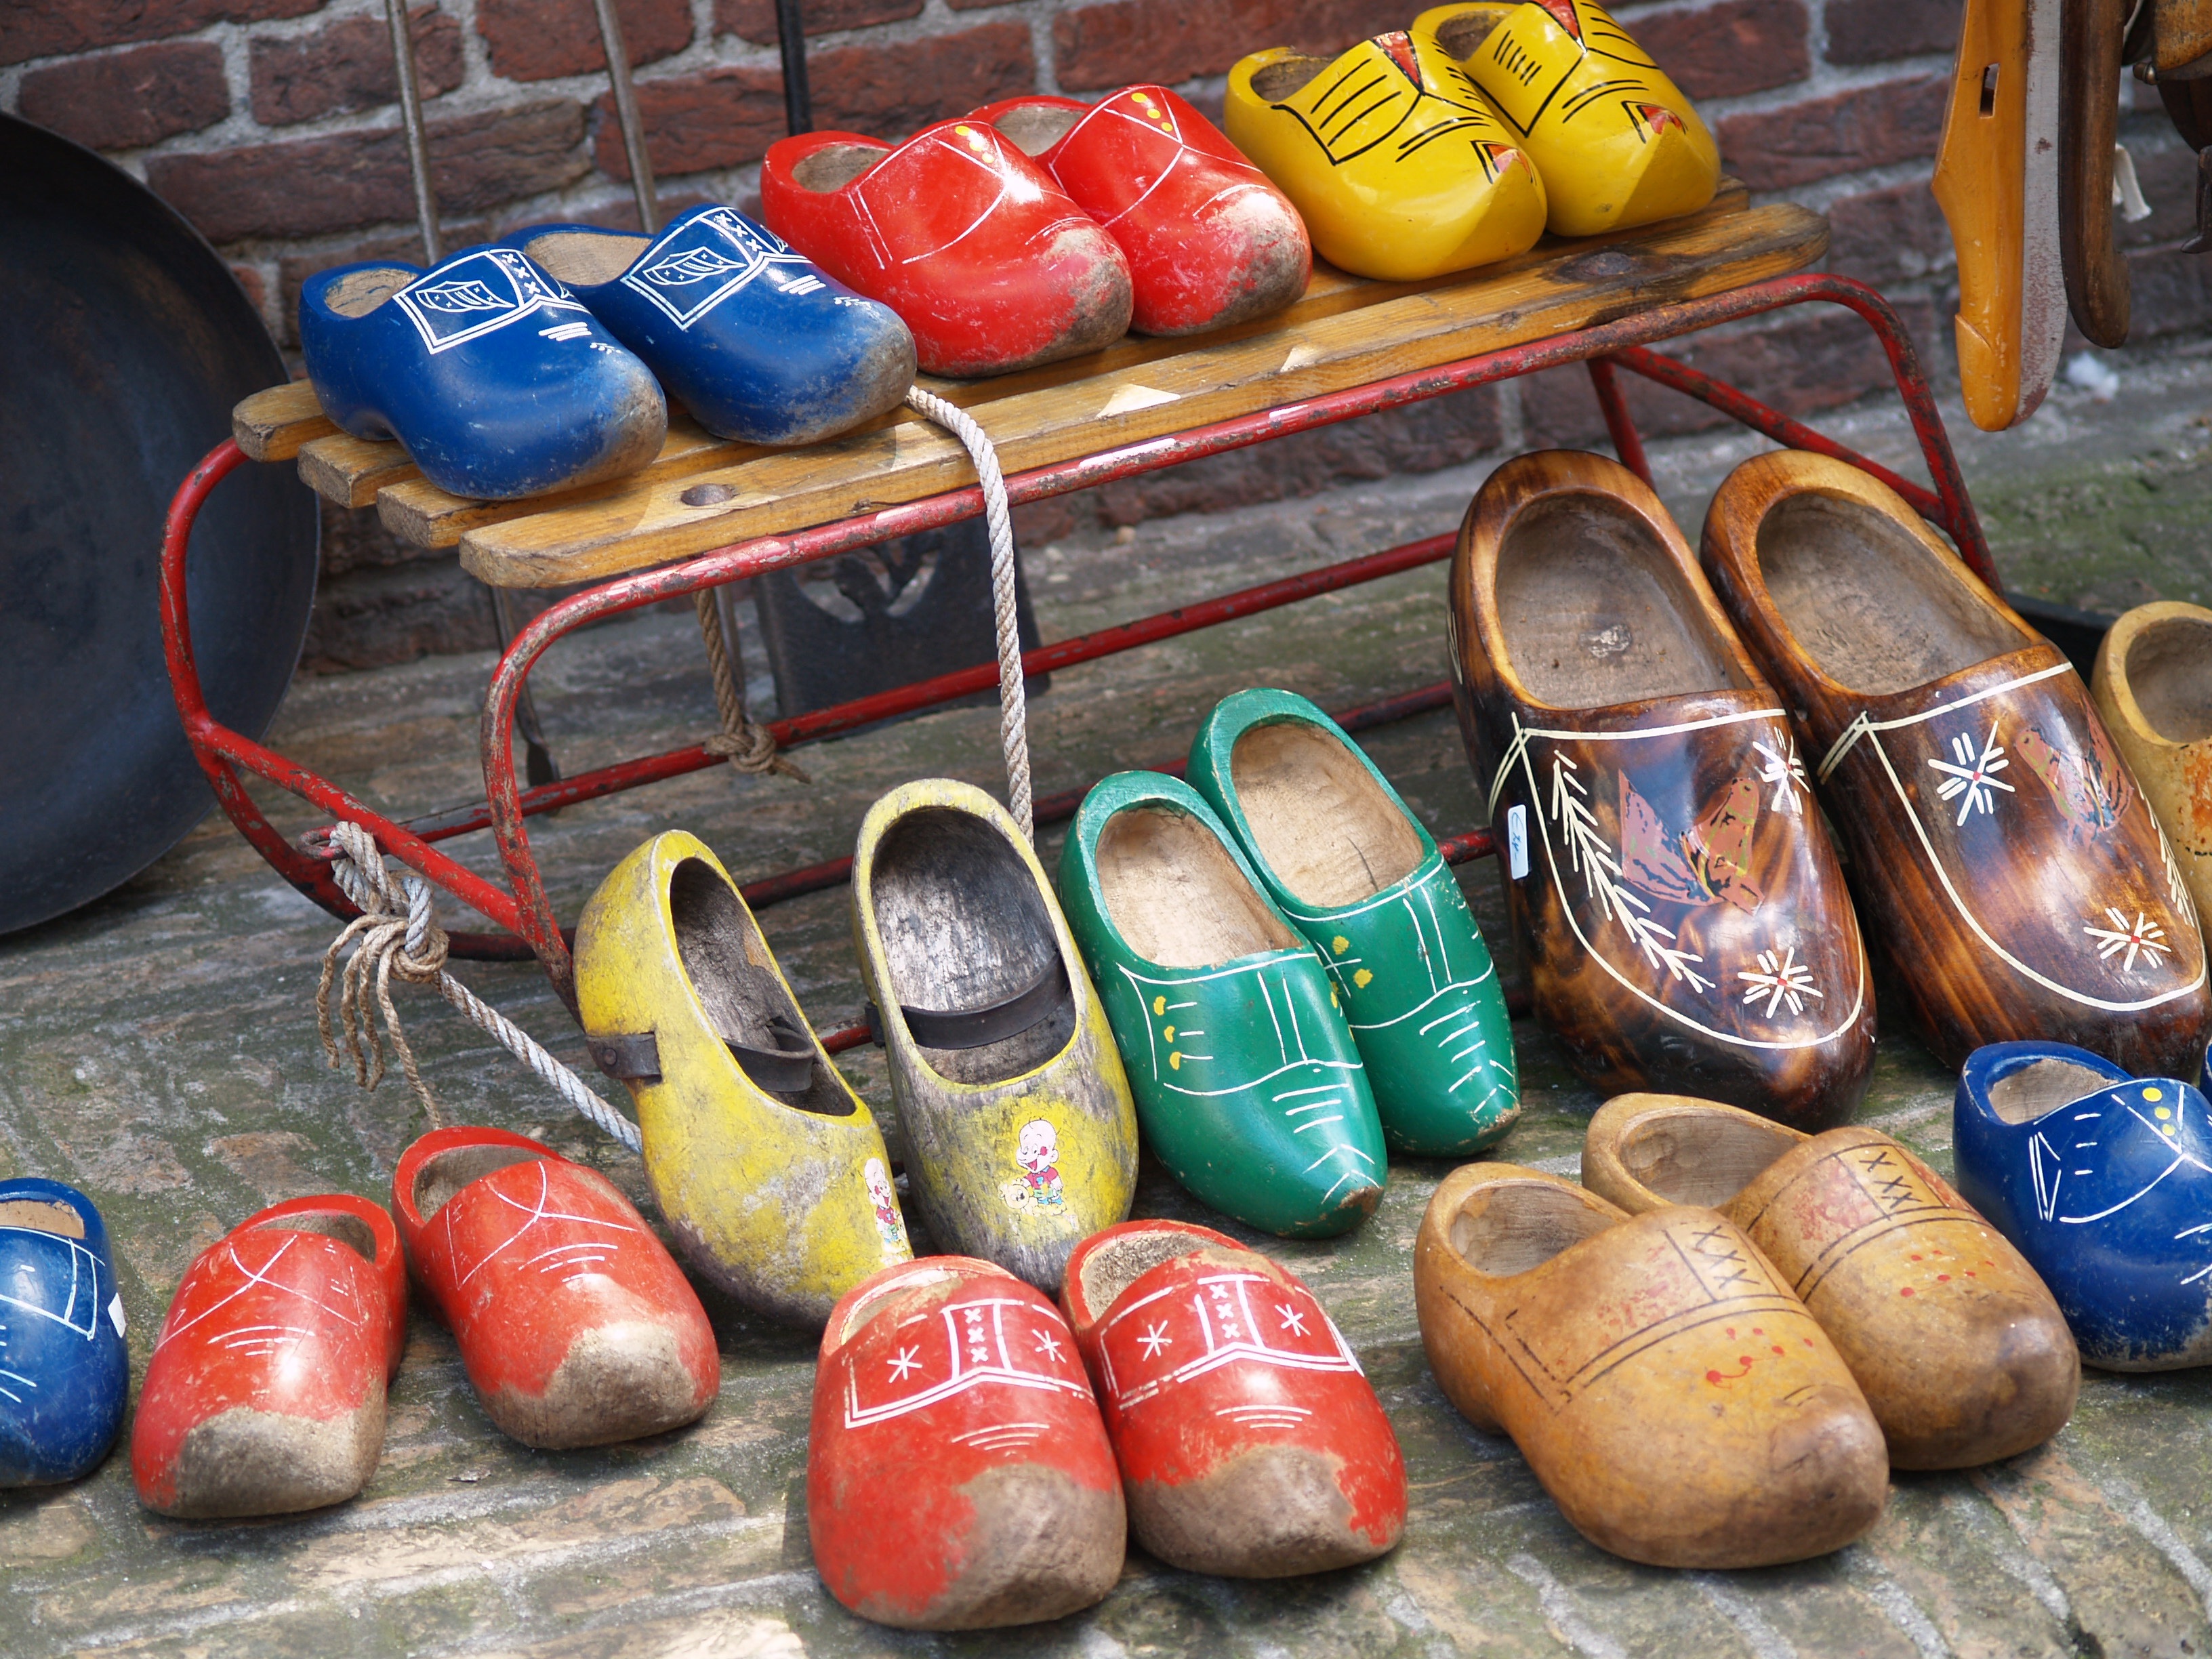
shoe, wood, food, green, red, color, brown, ancient, paint, cozy, fashion, blue, colorful, yellow, shoes, holland, netherlands, footwear, slide, tradition, many, rattle, wood art, wooden shoes, ocher, holschken